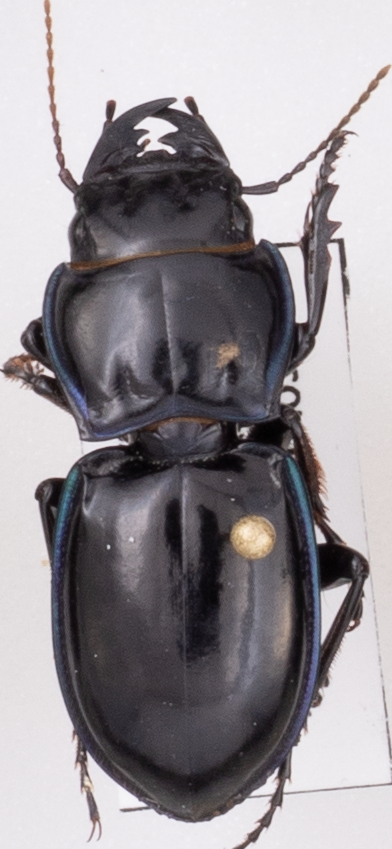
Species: Pasimachus elongatus
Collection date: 2022-08-24
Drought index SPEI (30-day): -0.786
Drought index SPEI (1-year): -1.578
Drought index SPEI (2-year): -1.69